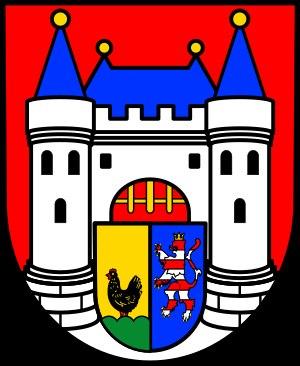
Fontaine, est une commune française située dans le département de l'Isère en région Auvergne-Rhône-Alpes.